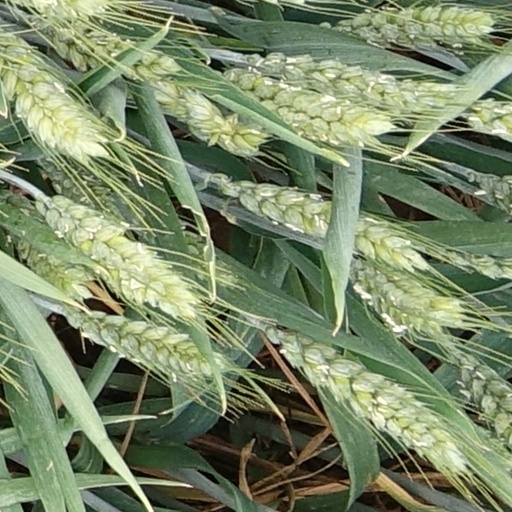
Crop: wheat